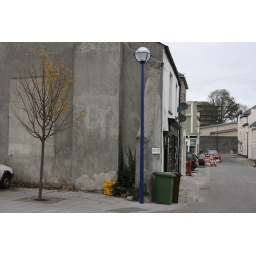
just liked the tree against the stone wall and the blue lamp post